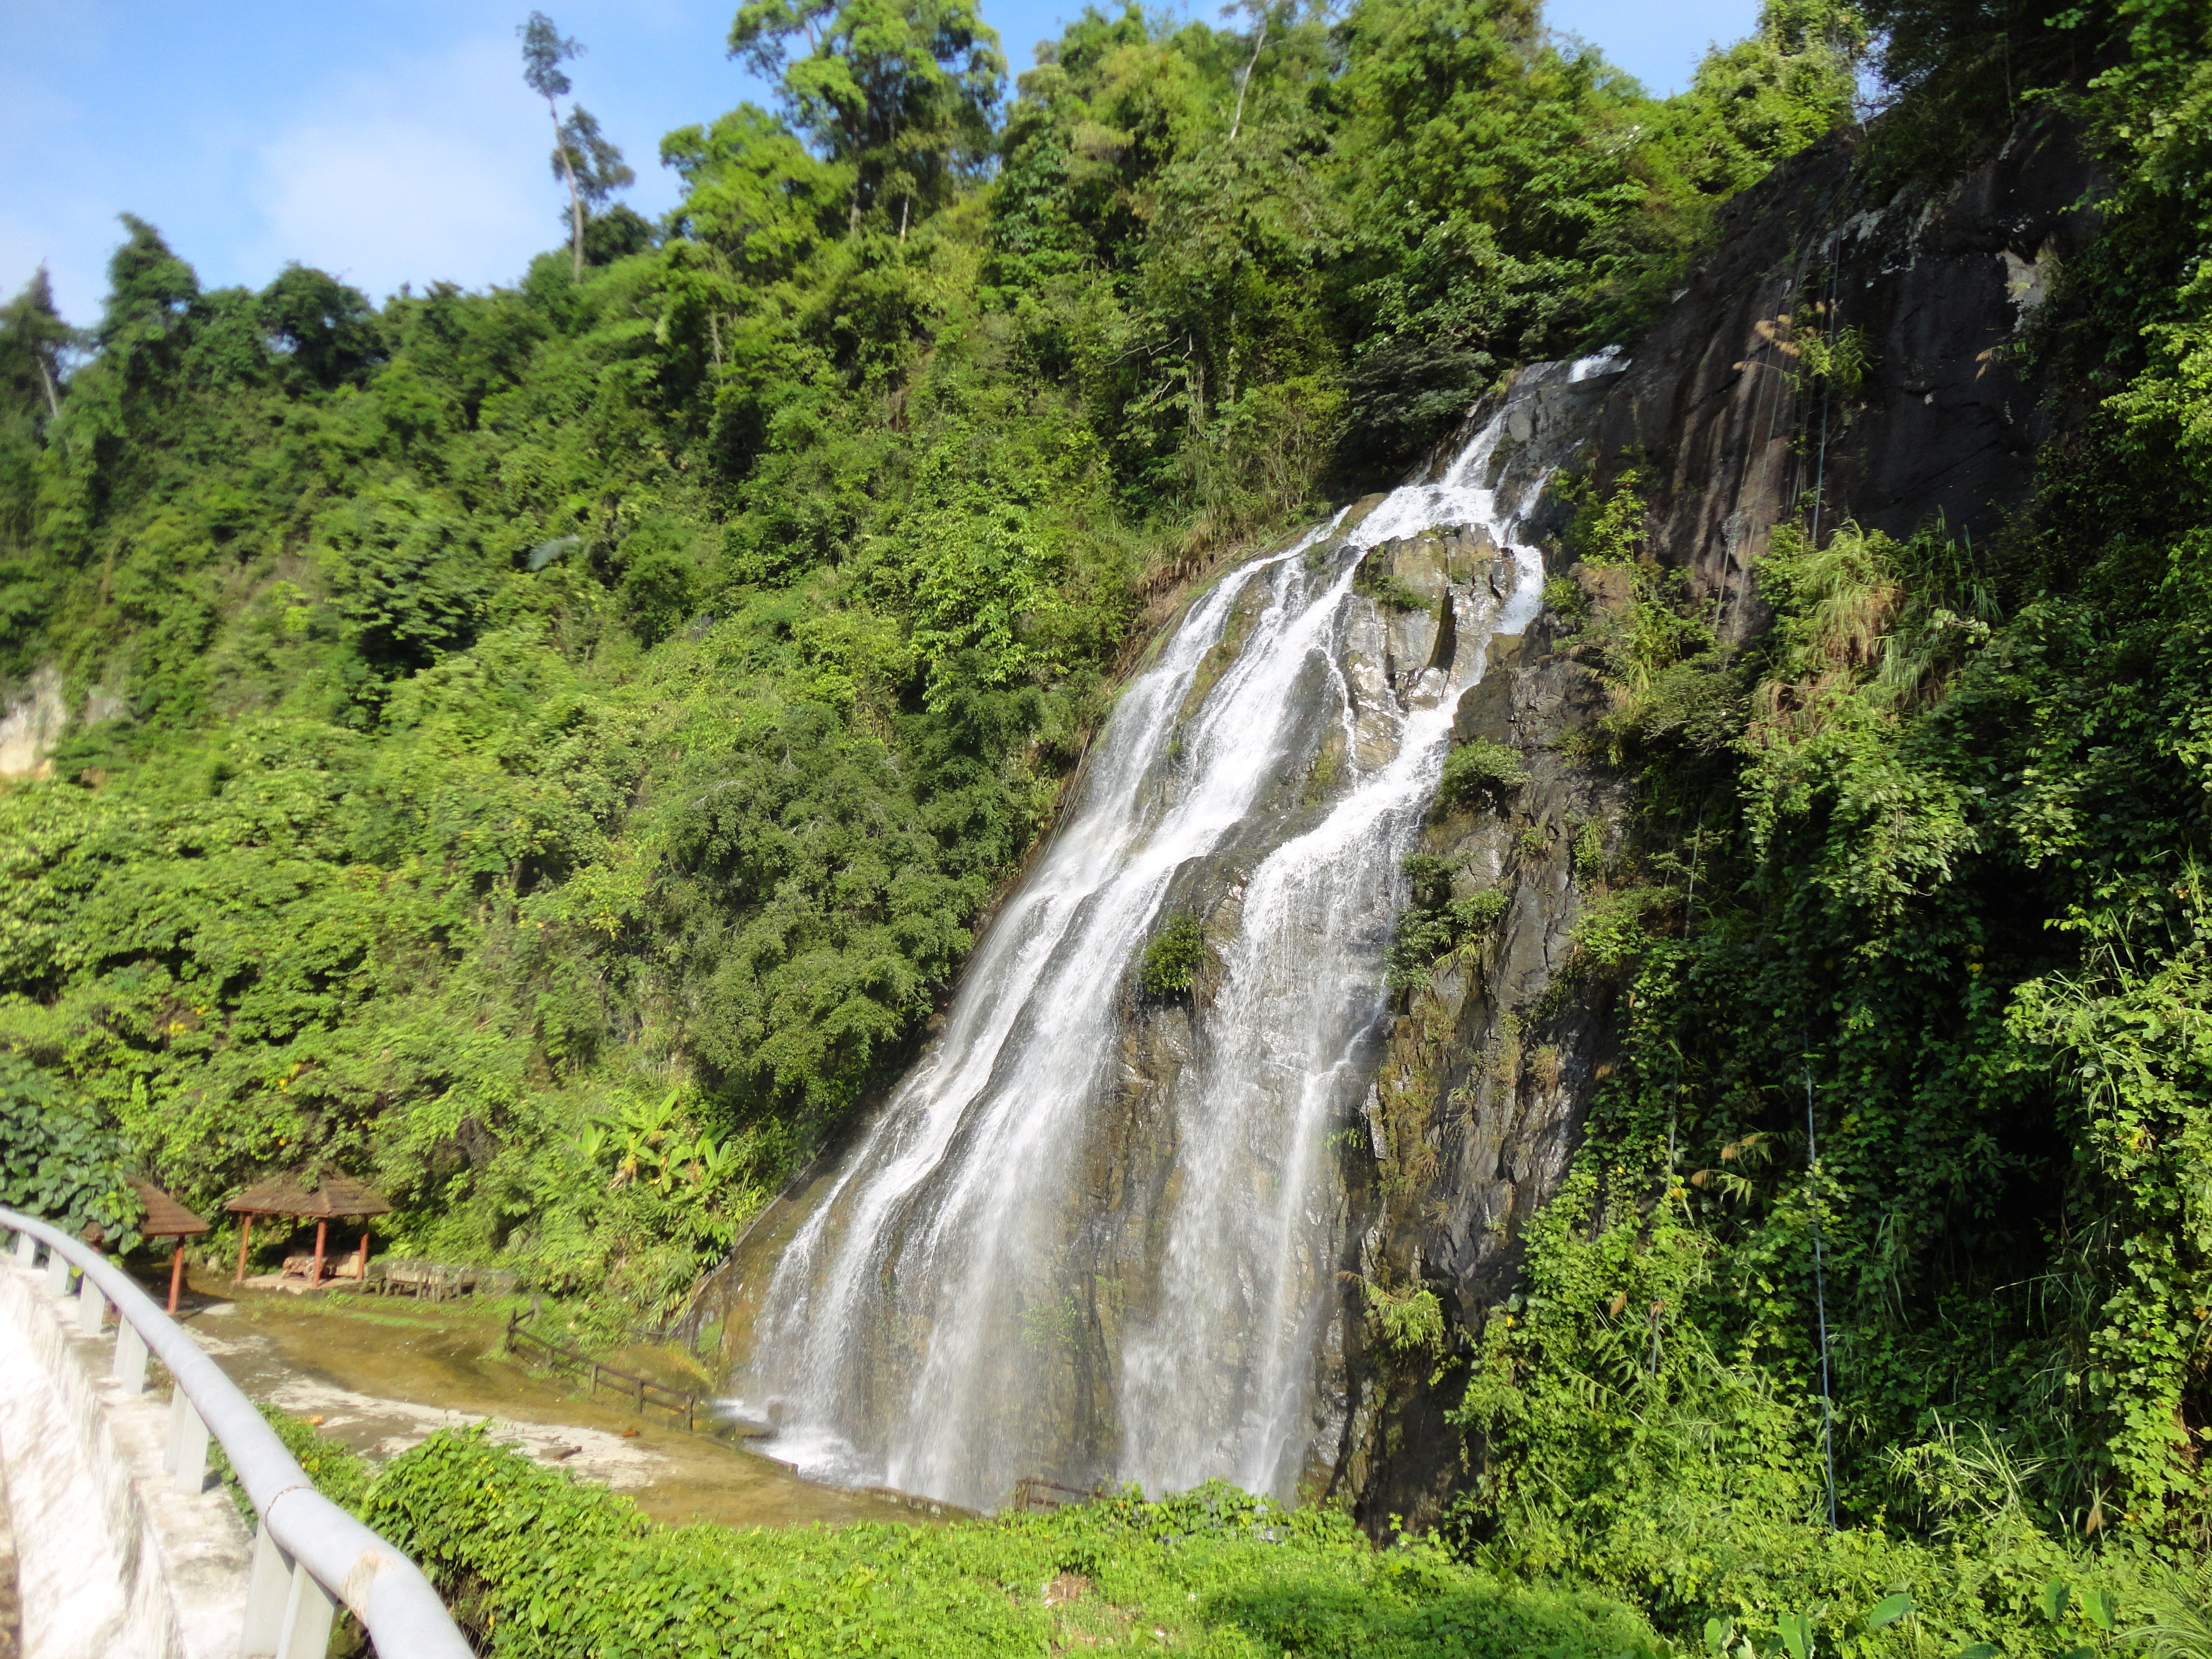
nature, waterfall, water resources, natural landscape, body of water, water, nature reserve, vegetation, watercourse, chute, hill station, water feature, rainforest, state park, biome, valdivian temperate rain forest, tree, tropical and subtropical coniferous forests, jungle, forest, old growth forest, national park, grass, stream, plant, ravine, landscape, river, moss, formation, rock, temperate broadleaf and mixed forest, riparian forest, wasserfall, escarpment